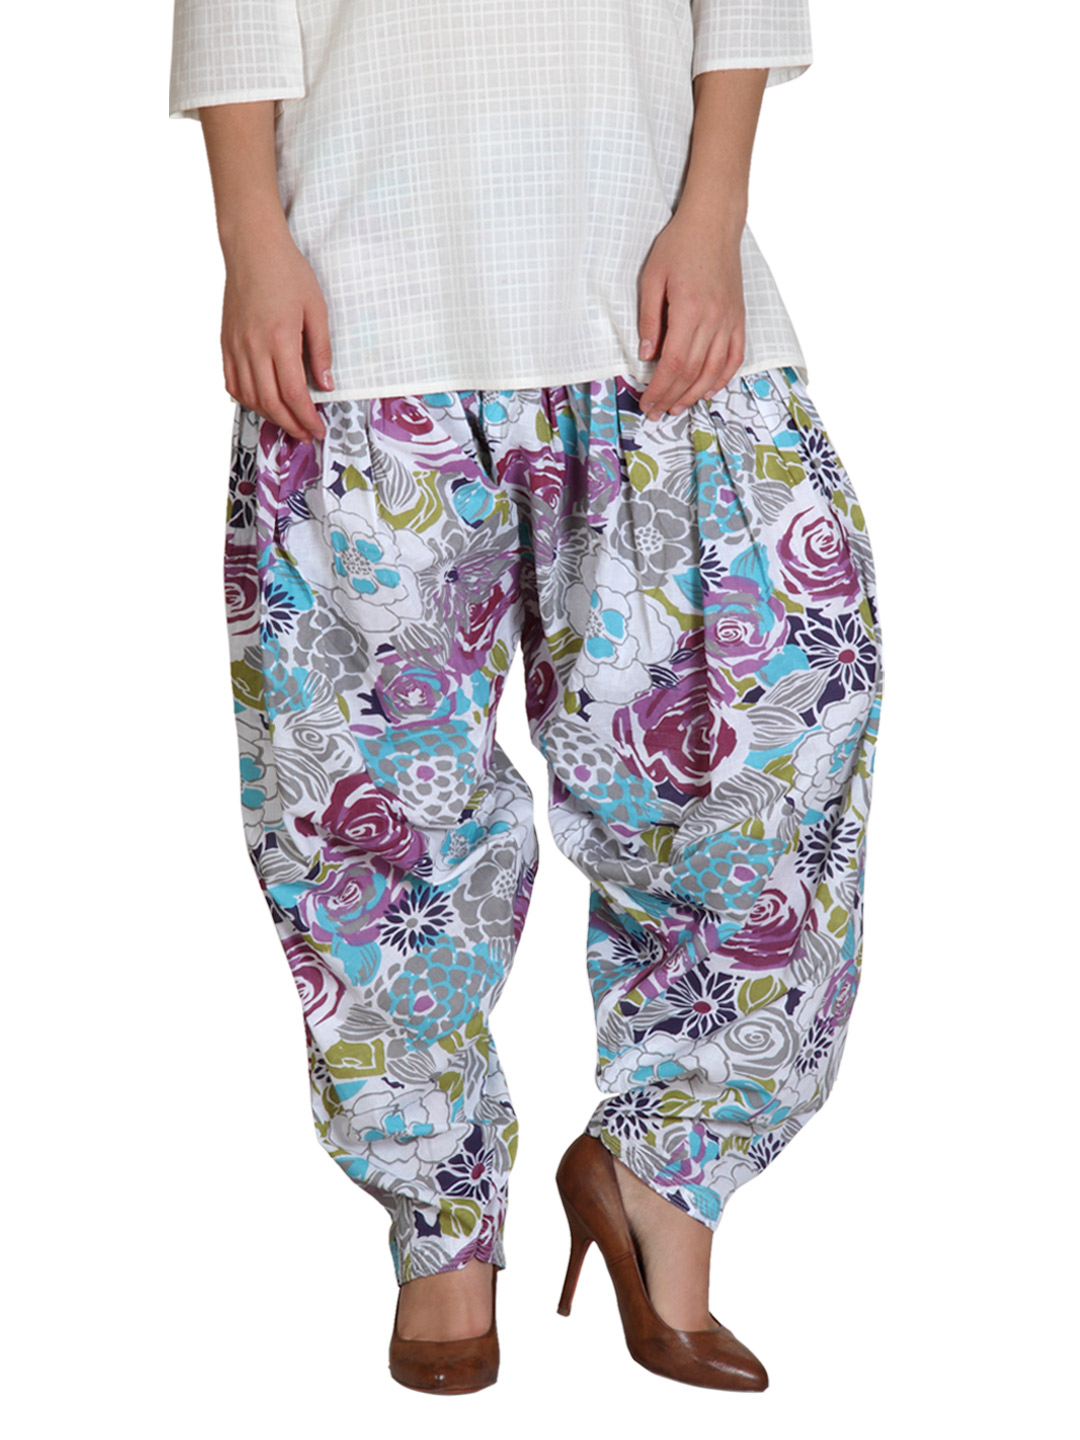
Shree Women Multi Coloured Patiala
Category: Apparel / Bottomwear / Patiala
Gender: Women
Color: Multi
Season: Summer 2012
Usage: Ethnic